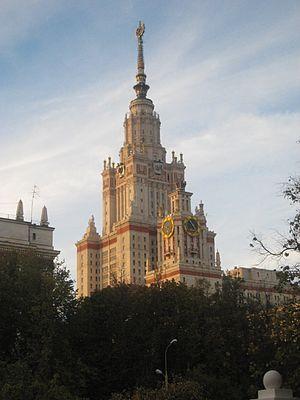
L'herbier de l'université de Moscou, ou herbier Syreïchtchikov, est l'herbier le plus ancien de Russie et le deuxième par ordre de grandeur. Il date de 1765 environ. Il dépend de la structure de la chaire de géobotanique de la faculté de biologie de l'université de Moscou.